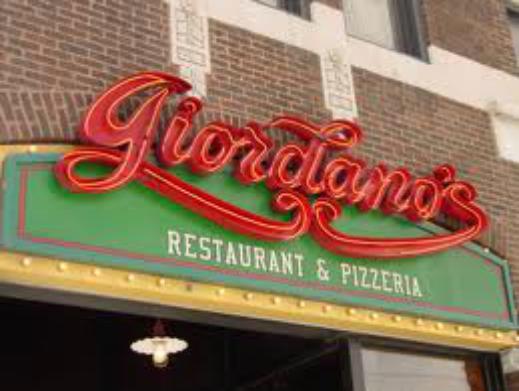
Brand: Giordano's Pizzeria
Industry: Food